Mazurkas, Op. 6 (Chopin)

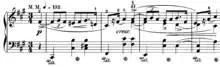
The first few bars of Mazurka, Op. 6 No. 1

The first mazurka of the set is a lively piece that makes use Polish folk rhythms and modes. The main theme, which revolves around triplets and brings heavy accents on the third beat of each bar, is quite melancholy, yet elegant in character. A second theme, marked "fortissimo", offers a passage full of sforzandos and wedge accents. The original theme then returns, "forte", but quickly decrescendos. These passages end with repeats. The third theme enters as an ostinato under a thundering accompaniment with a grace note before every chord. After several percussive chords, the central theme returns and the mazurka gradually dies away. It takes around two and a half minutes to perform.